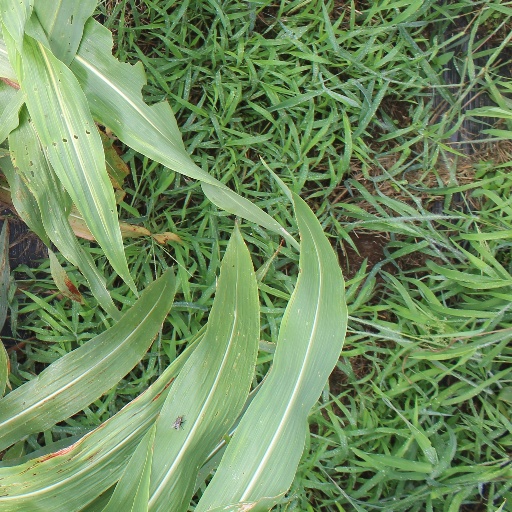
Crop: sorghum